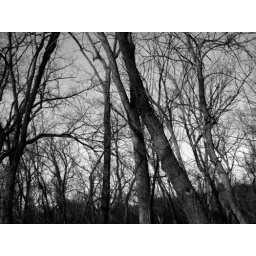
trees in black & white